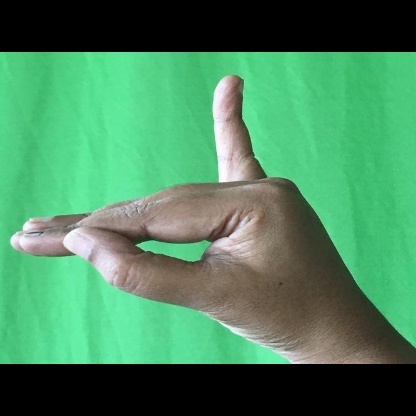
Mudra: Hamsapaksha